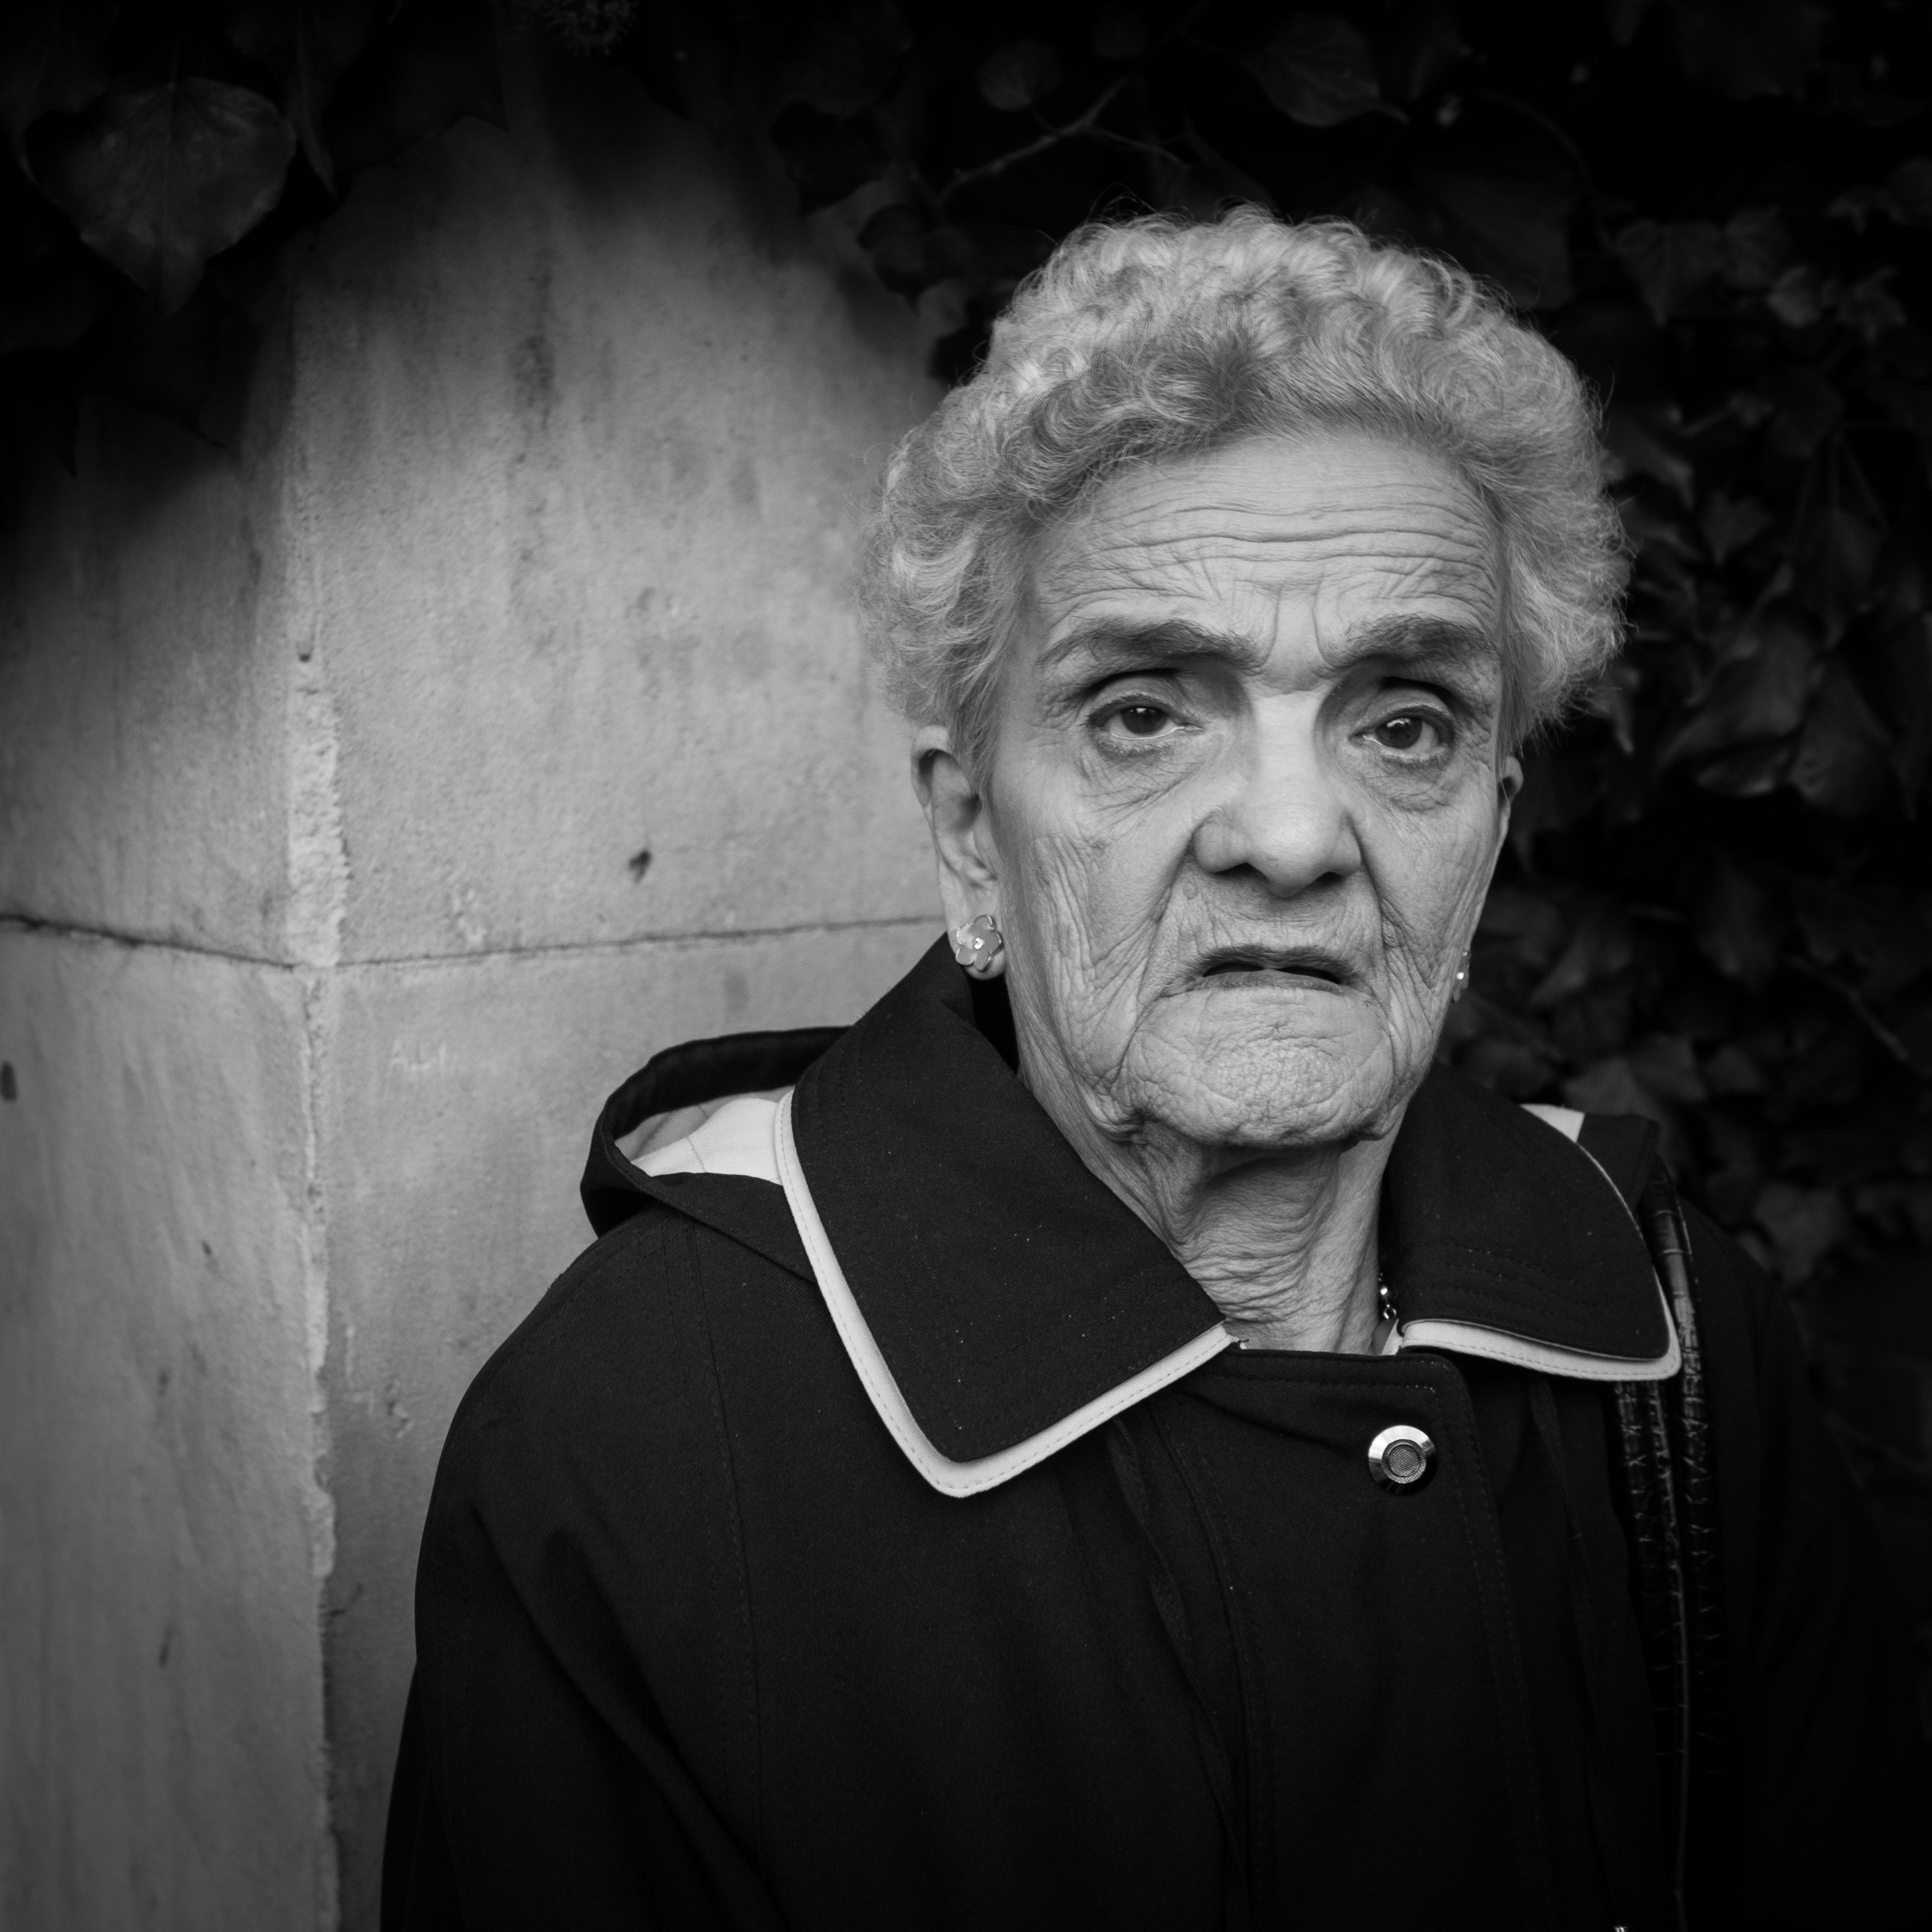
man, person, black and white, white, street, photography, ebook, male, portrait, training, darkness, black, monochrome, streetphotography, flickr, thomas, video, head, olympus, photograph, omd, fuji, leica, monochrom, leuthard, hcb, thomasleuthard, monochrome photography, film noir